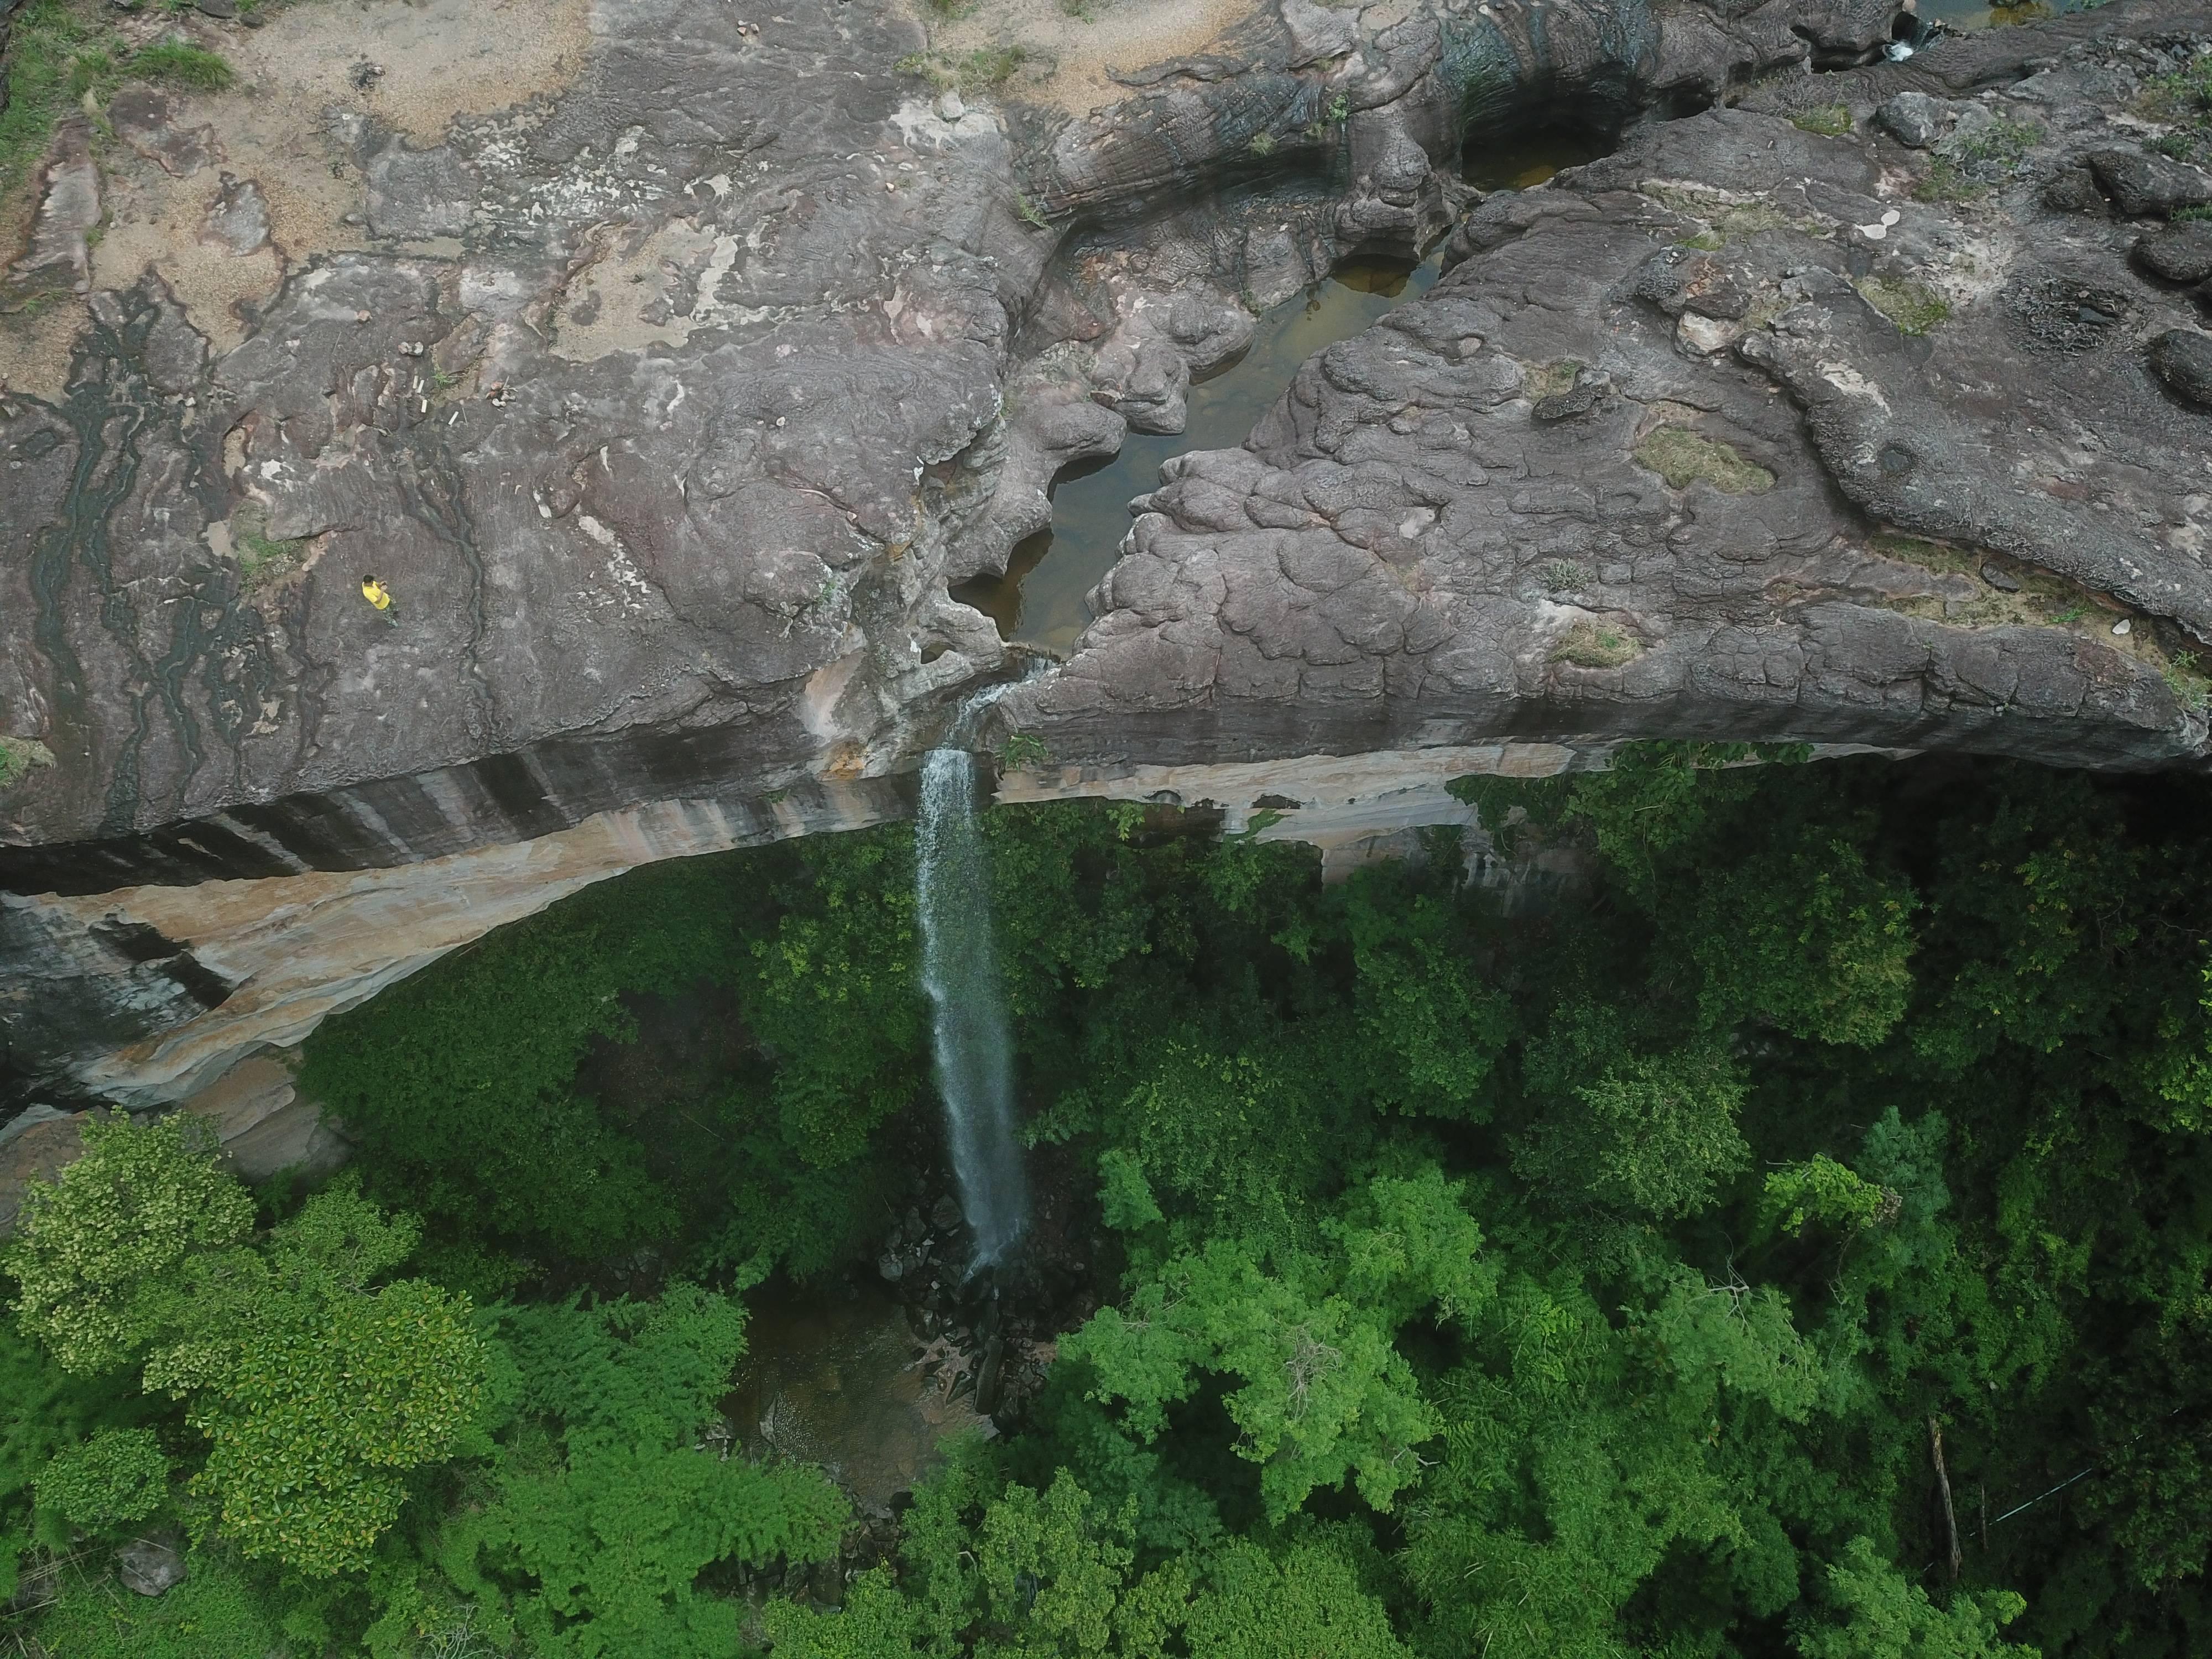
forest, water, plant, plant community, natural landscape, body of water, terrestrial plant, watercourse, bedrock, grass, riparian zone, groundcover, landscape, formation, grass family, geology, outcrop, non vascular land plant, rock, wilderness, escarpment, spring, soil, wetland, water feature, fault, shrub, reservoir, temperate broadleaf and mixed forest, tropical and subtropical coniferous forests, shrubland, vascular plant, moss, rainforest, riparian forest, stream, chaparral, trunk, aerial photography, jungle, chute, valdivian temperate rain forest, old growth forest, road, erosion, algae, mineral spring, subshrub, river